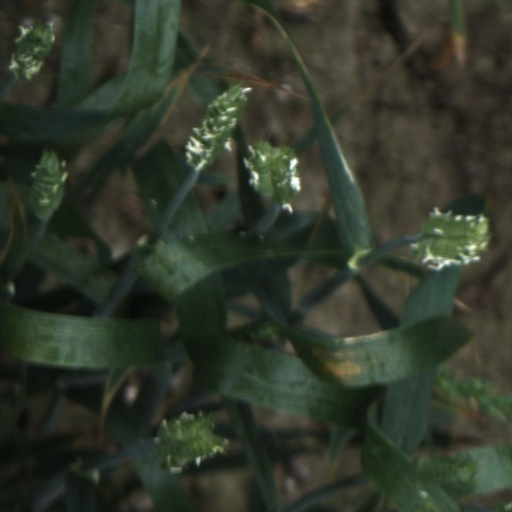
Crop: wheat